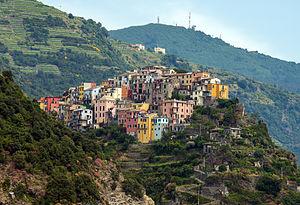
Le parc national des Cinque Terre est un parc national italien situé sur une partie de la côte des Cinque Terre de la Riviera du Levant, dans la province de La Spezia, de la région Ligurie. Il comprend une aire marine protégée et regroupe en son sein trois communes Monterosso al mare, Vernazza, Riomaggiore et une partie des communes du Levanto et de la Spezia. Il est institué par décret du Président de la République du 6 octobre 1999.